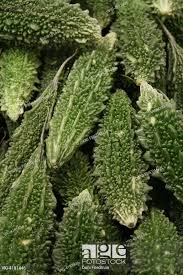
Label: others